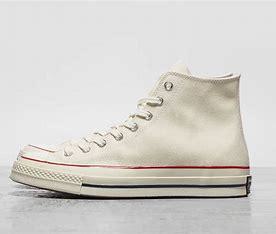
Brand: Converse
Model: Chuck 70 Hi